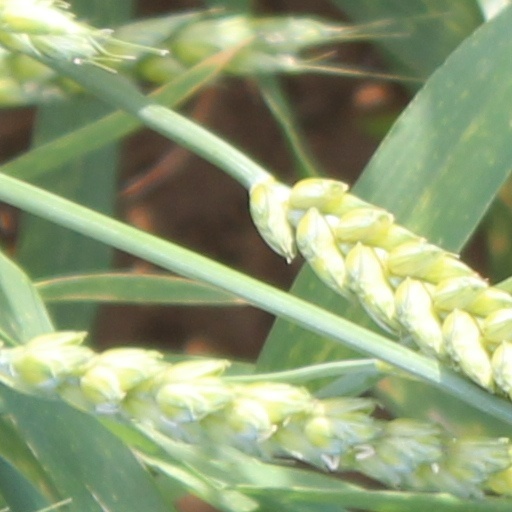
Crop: wheat